Charles Greely Loring (lawyer)

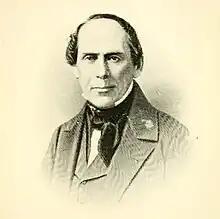

Charles Greely Loring Sr. (May 2, 1794 – October 8, 1867) was an American lawyer based in Boston. He also served one term in the Massachusetts Senate.